Questar Corporation

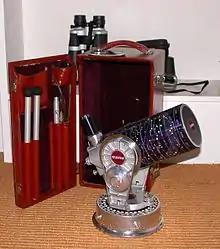
Questar Standard 3 ½”

In development since 1946, the Questar 3-1/2 has been the company's most notable product. Braymer’s basic concept for the telescope was one of portability, compactness, and ease of use. He used a catadioptric Maksutov design, named after its inventor Dmitry Maksutov, for the optical tube assembly. Braymer used a modified Cassegrain design that added an aluminized spot to the Maksutov corrector plate, creating a compact folded light path (this design is sometimes called a "Spot-Maksutov"). Braymer designed a built-in “Control Box” that allowed the user, looking through the main eyepiece, to switch between the main telescope and a coaxial finderscope via moving a diagonal out of the way with a flick of a knob. This also allowed a camera or other device to access the focal plane through a hole on the back of the Control Box. A knob for focus and another to switch in and out a magnification-doubling Barlow lens rounded out the controls. The cast-aluminum double-fork arm mount was designed with a built-in clock drive and became equatorial by adding the collapsible legs included. It also included a star chart engraved in white on a blue aluminum sleeve (this doubles as a dewcap), around the barrel which contained a moon map.